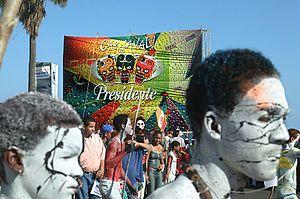
Le Carnaval en République dominicaine est « une œuvre majeure populaire, un opéra bouffe dont la scène est la rue, et les acteurs et protagonistes le peuple » d'après Jose G. Guerrero.